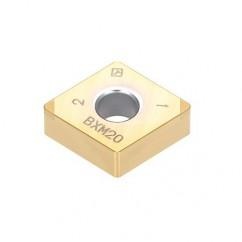
2QP-CNGA 431-H Grade BX360 - Turning Insert
Item #: TG306817922 Manufacturer: Tungaloy Mfg #: 6817922 Technical Specifications: •ANSI Number: 2QP-CNGA 431-H •Brand Name: Tungaloy •Chip Breaker: H •Class: Turning •Coating: Uncoated •Geometry: 2QP-CNGA •Grade: BX360 •Hard Materials (H): x •Hole Size: .203 •Insert style: 2QP-CNGA 431-H •Insert Size: 431 •IC: 1/2 •ISO Number: 2QP-CNGA 120404-H •Material: CBN •Model Number: 2QP-CNGA 431-H •Radius: .016 •Relief Angle: 0° •Style: 2QP-CNGA 431 •Thickness: .187 •Type: Turning Insert Description: •For turning operations Shipping Info: •Actual Weight - .0510
Brand: ET02 Cutting after Endmills
Category: Hardware > Tool Accessories > Power Tool Chargers